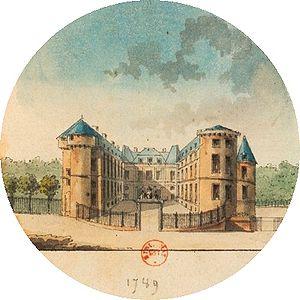
Pierre Claude Pajol, né « Pajot » le 3 février 1772 à Besançon et mort le 20 mars 1844 à Paris, est un général d'Empire et homme politique français. Il est l'une des grandes figures de la cavalerie légère de Napoléon Iᵉʳ.
Jean-Nicolas-Louis ou J.-N.-L. Durand architecte français et professeur d'architecture à l'École polytechnique, est un pionnier de l'architecture rationaliste.
Le château de Rambouillet, ancienne résidence royale, impériale et présidentielle, est situé à Rambouillet, chef-lieu d'arrondissement du sud des Yvelines en France dans un parc de 980 hectares au sein de la forêt de Rambouillet.